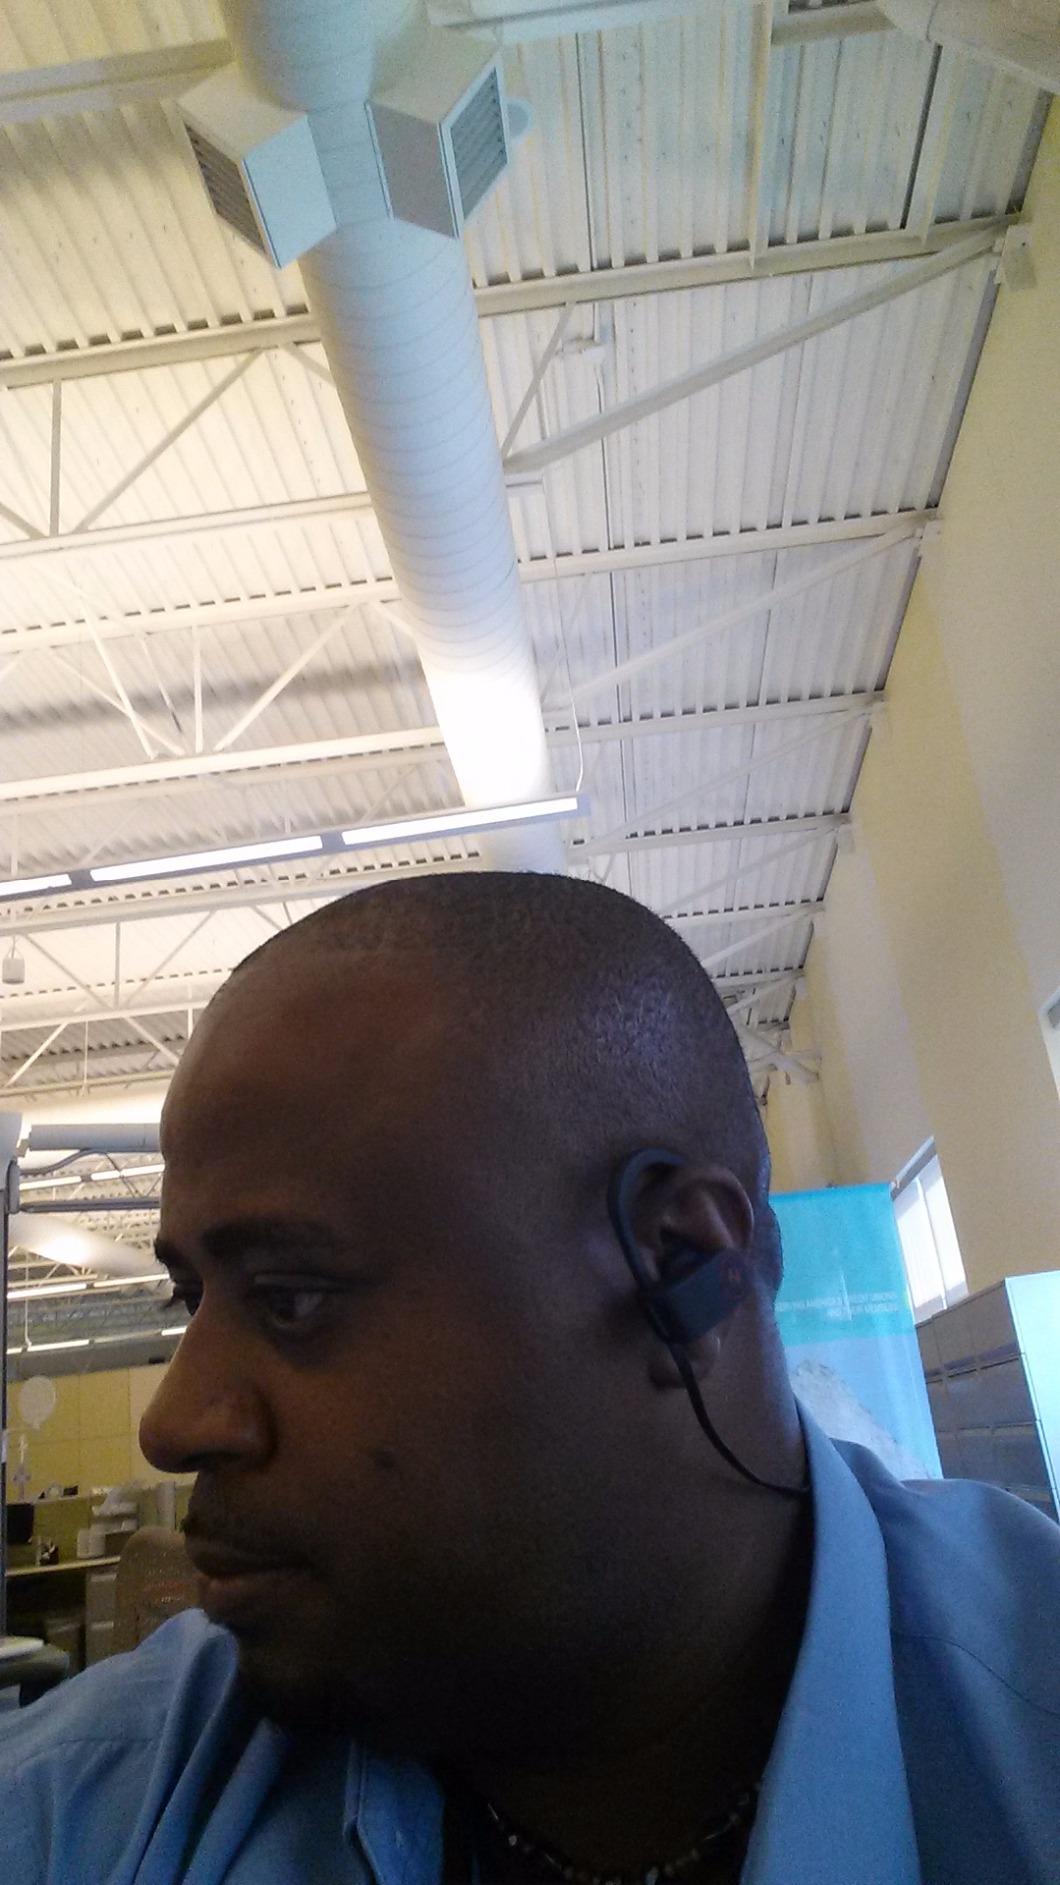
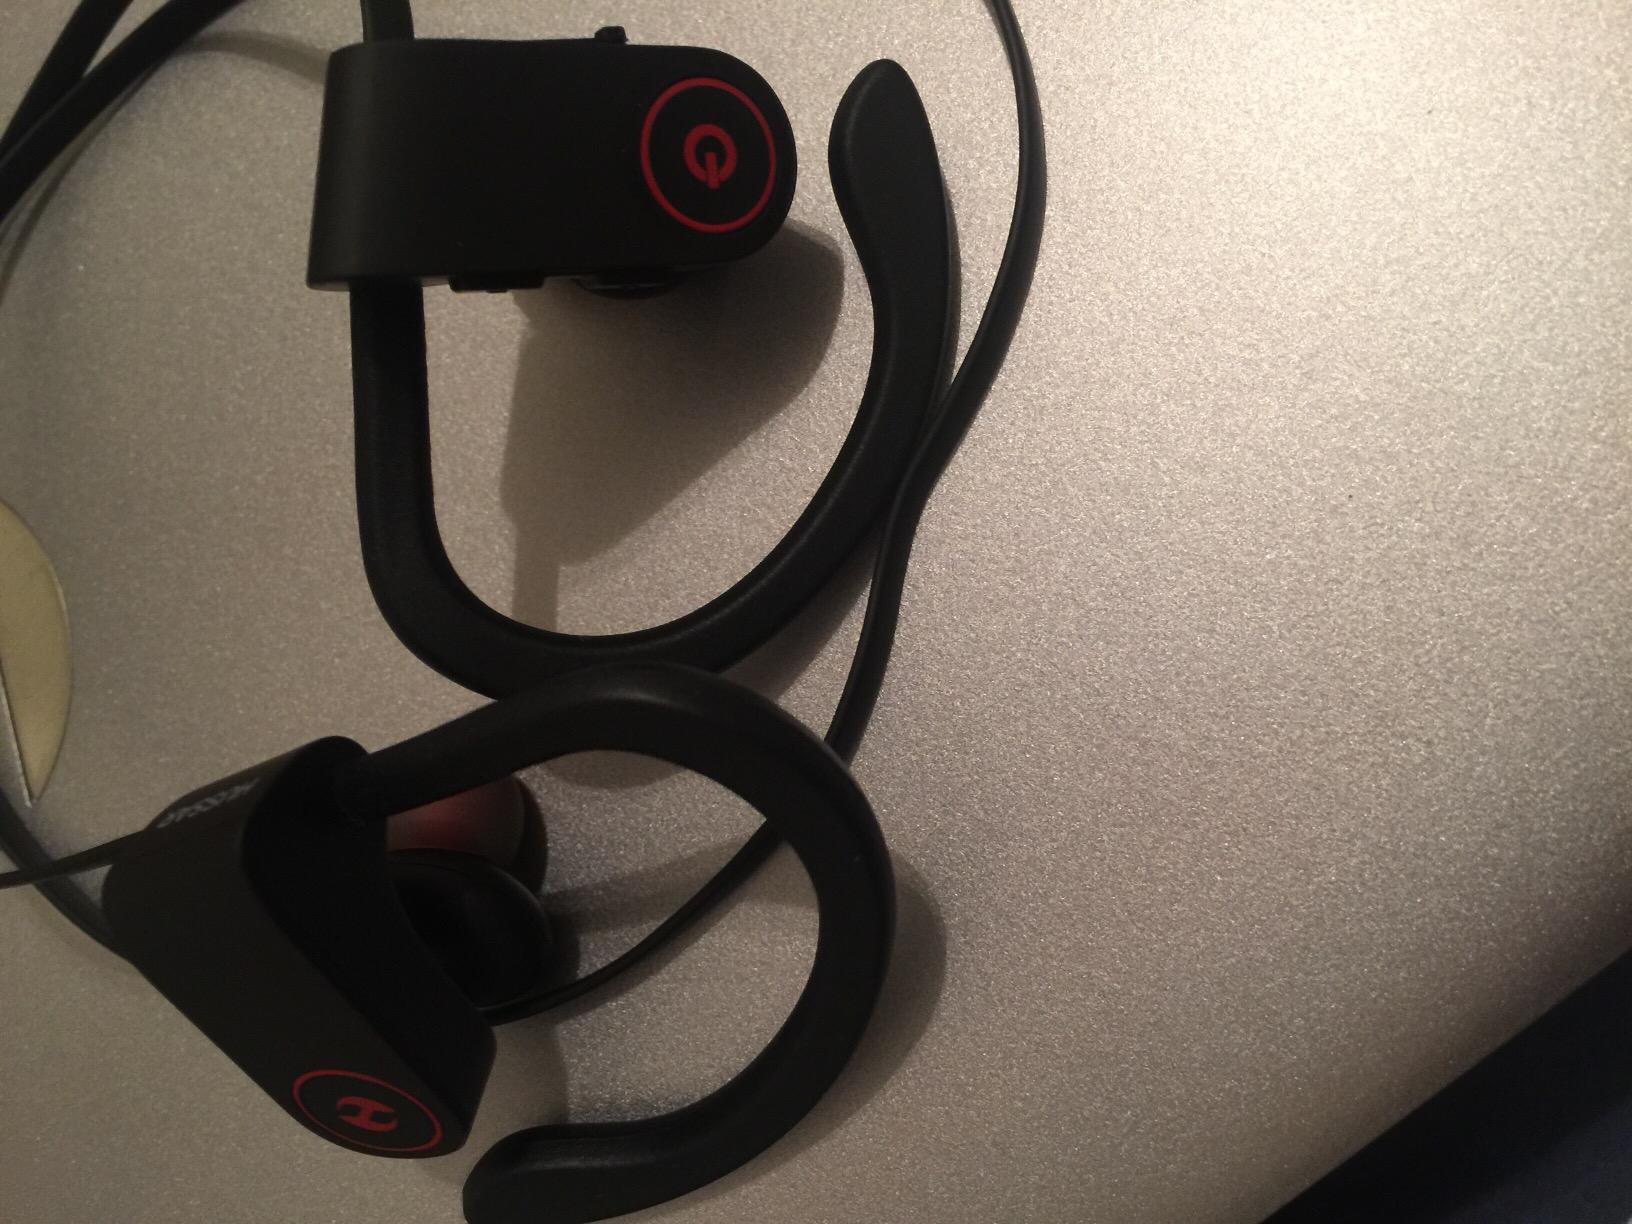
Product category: headphones
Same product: yes